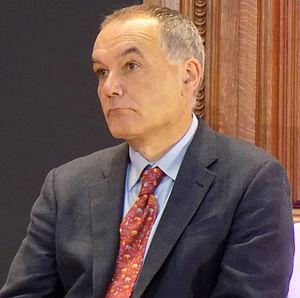
Jean-Pierre Filiu lors du forum «
Jean-Pierre Filiu, né le 19 décembre 1961 à Paris, est un historien et arabisant français.